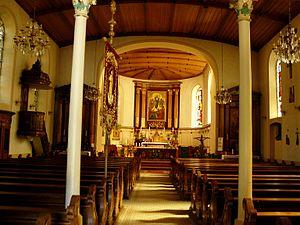
La nef de l'église de Notre Dame de l'Assomption
Fréland est une commune française située dans le département du Haut-Rhin, en région Grand Est.